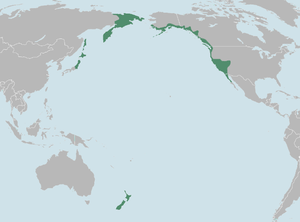
Cette liste commentée recense l'ichtyofaune d'eau douce au Québec. Elle répertorie les espèces de poissons dulçaquicoles québécois actuels et celles qui ont été récemment classifiées comme éteintes. Cette liste comporte 120 espèces réparties en 19 ordres et 26 familles, dont deux sont « en danger » et deux autres sont « vulnérables ».